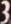
Number: 3